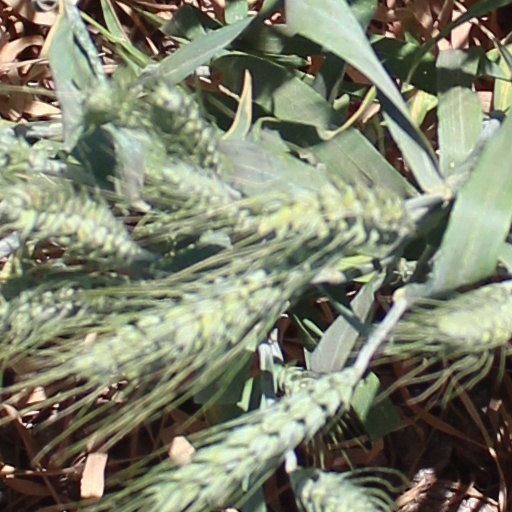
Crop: wheat